Mauro Guevgeozián

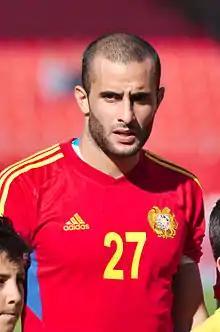
Guevgeozián representing Armenia in 2014

Mauro Guevgeozián Crespo (born 10 May 1986) is a footballer who plays for La Luz FC. Born in Uruguay, he has represented the Armenia national football team.